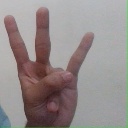
अक्षर: क्ष